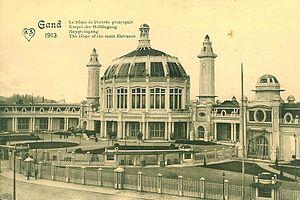
Photographie de l'exposition universelle de Gand de 1913.
L’Exposition universelle de Gand s’est déroulée entre avril et octobre 1913. C'est la dernière manifestation de ce type en Europe avant la Première Guerre mondiale.
Du 6 avril au 31 octobre : exposition universelle de Gand.